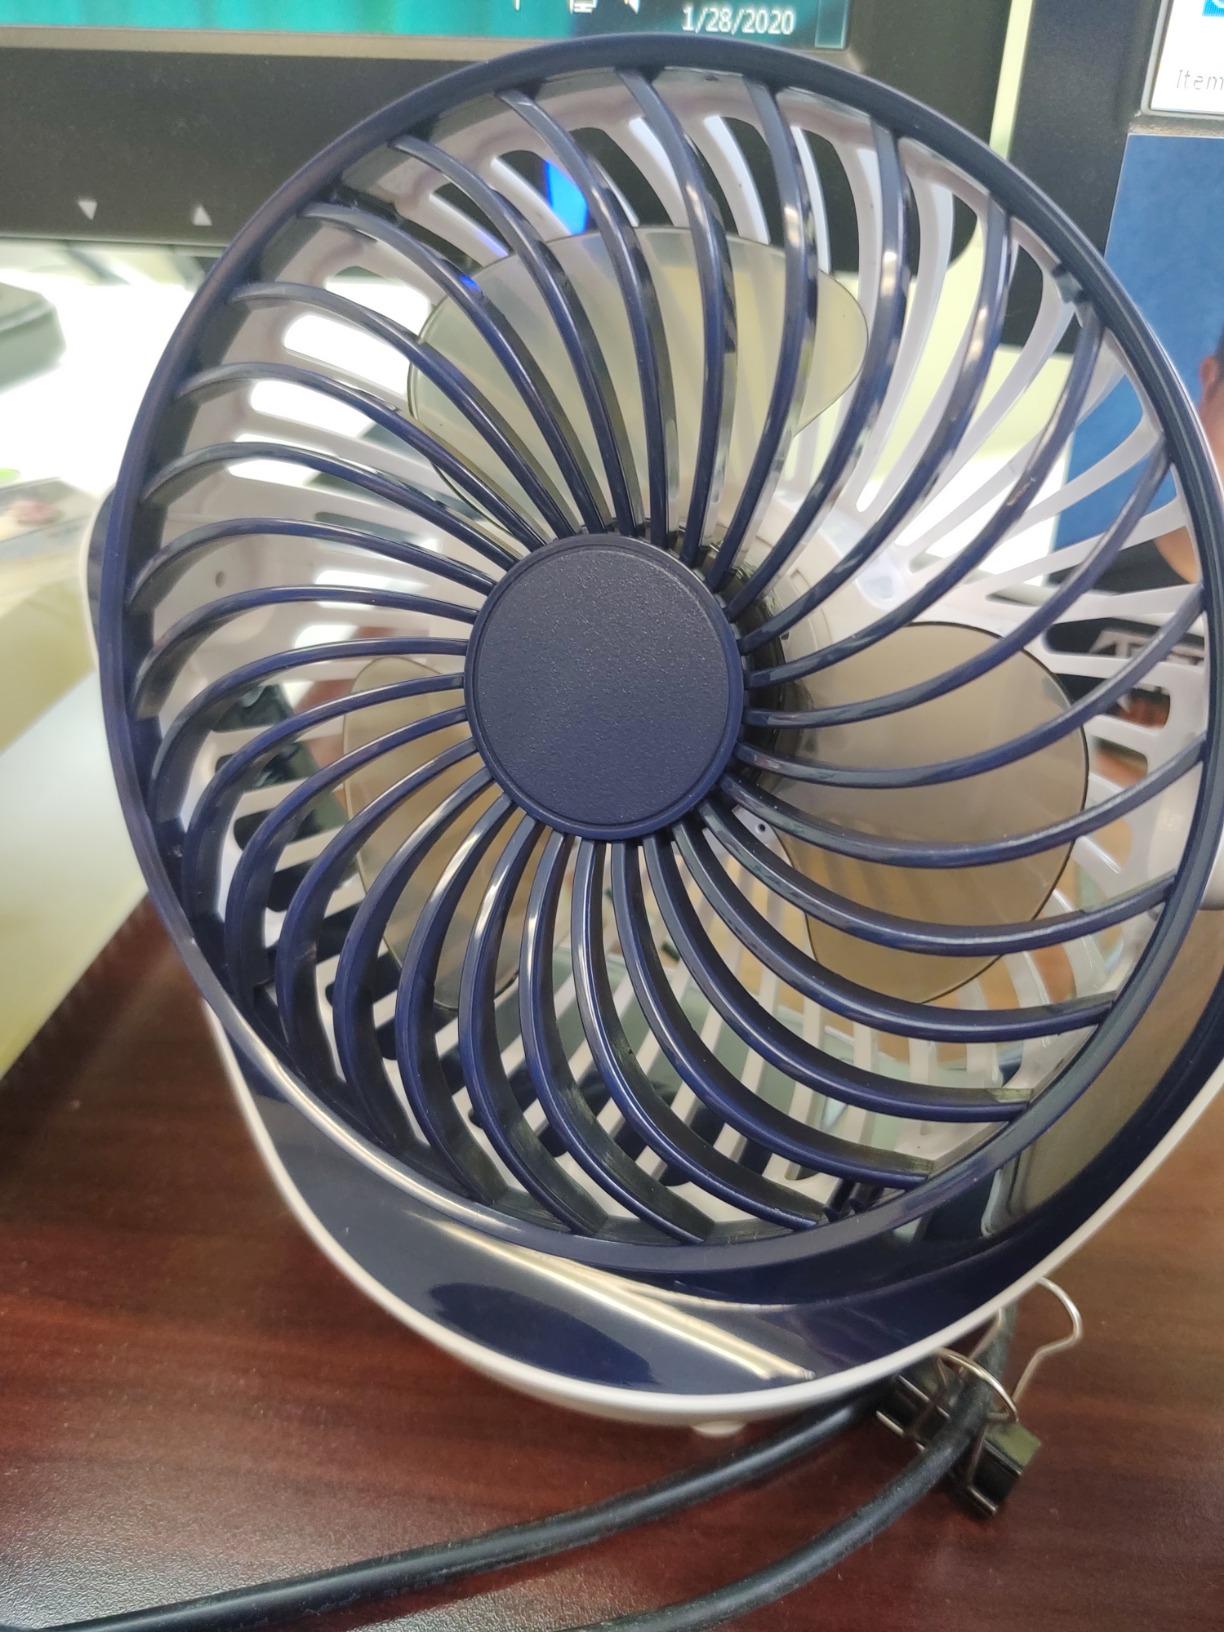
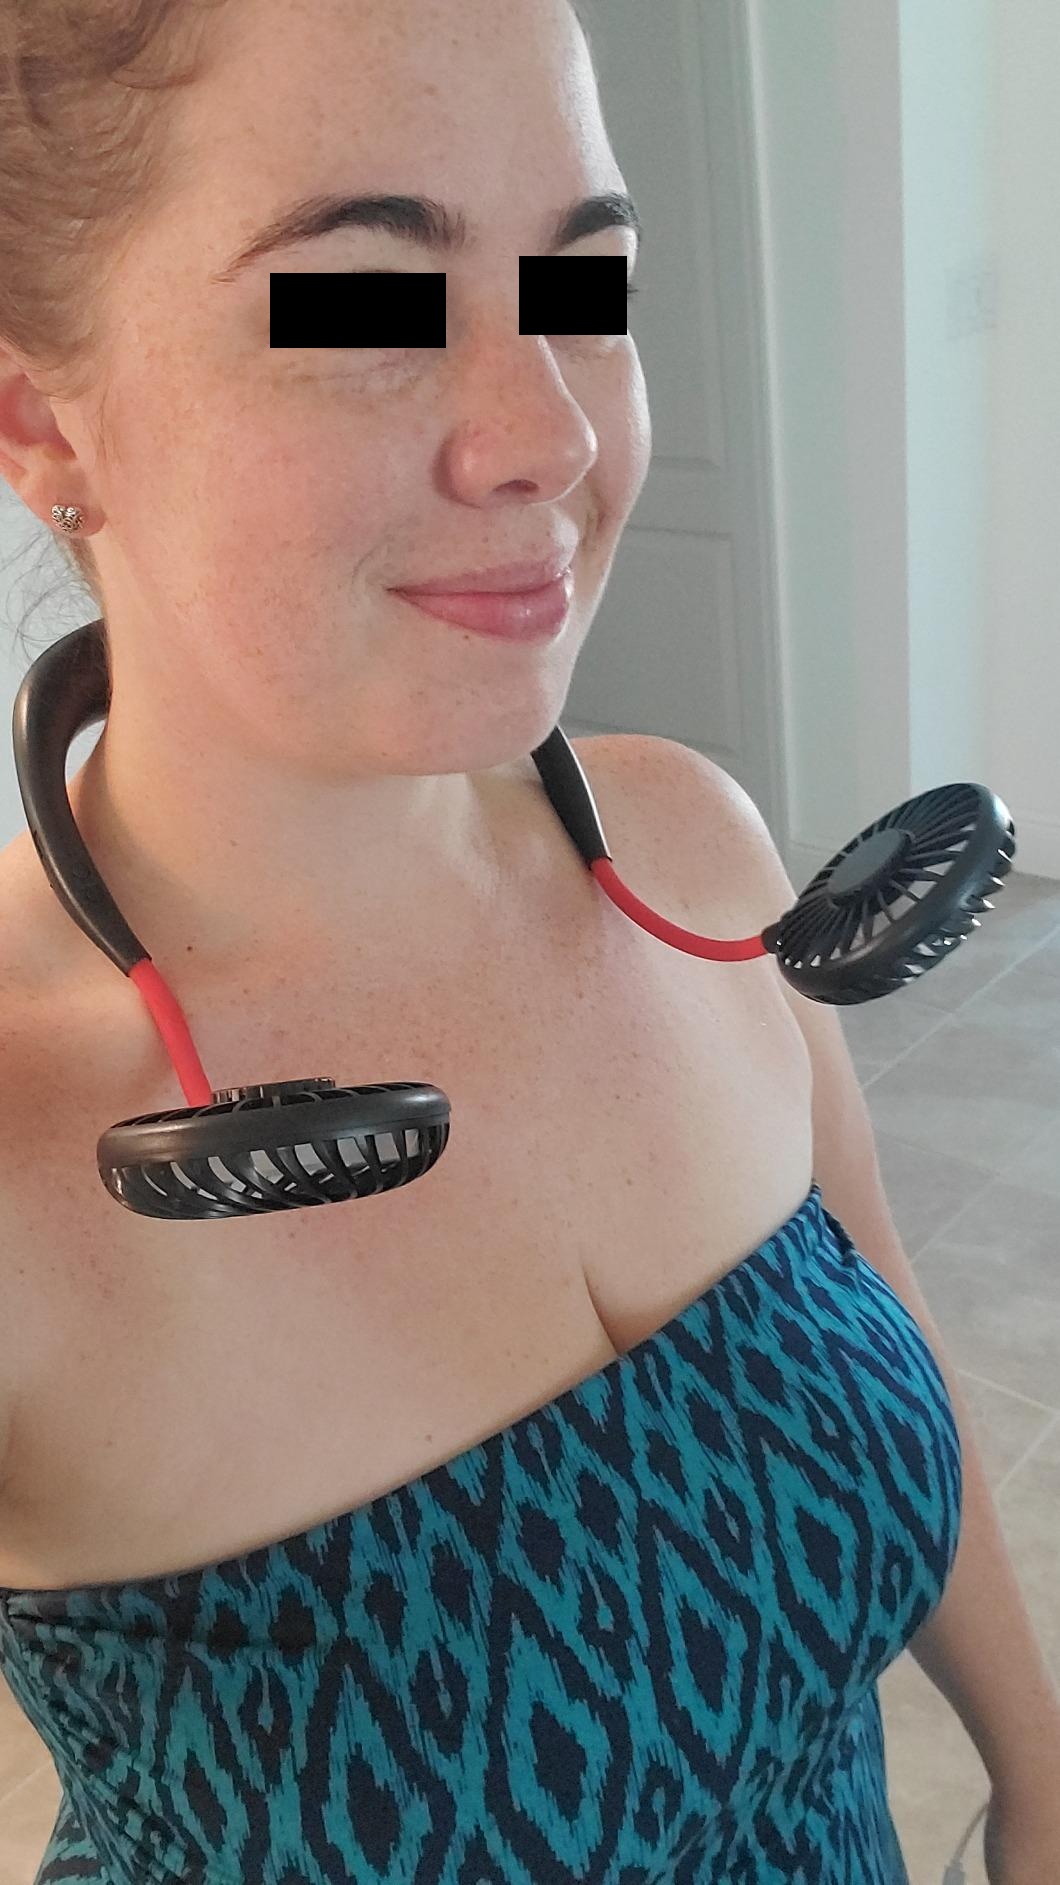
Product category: fan
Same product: no